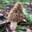
Label: mushroom